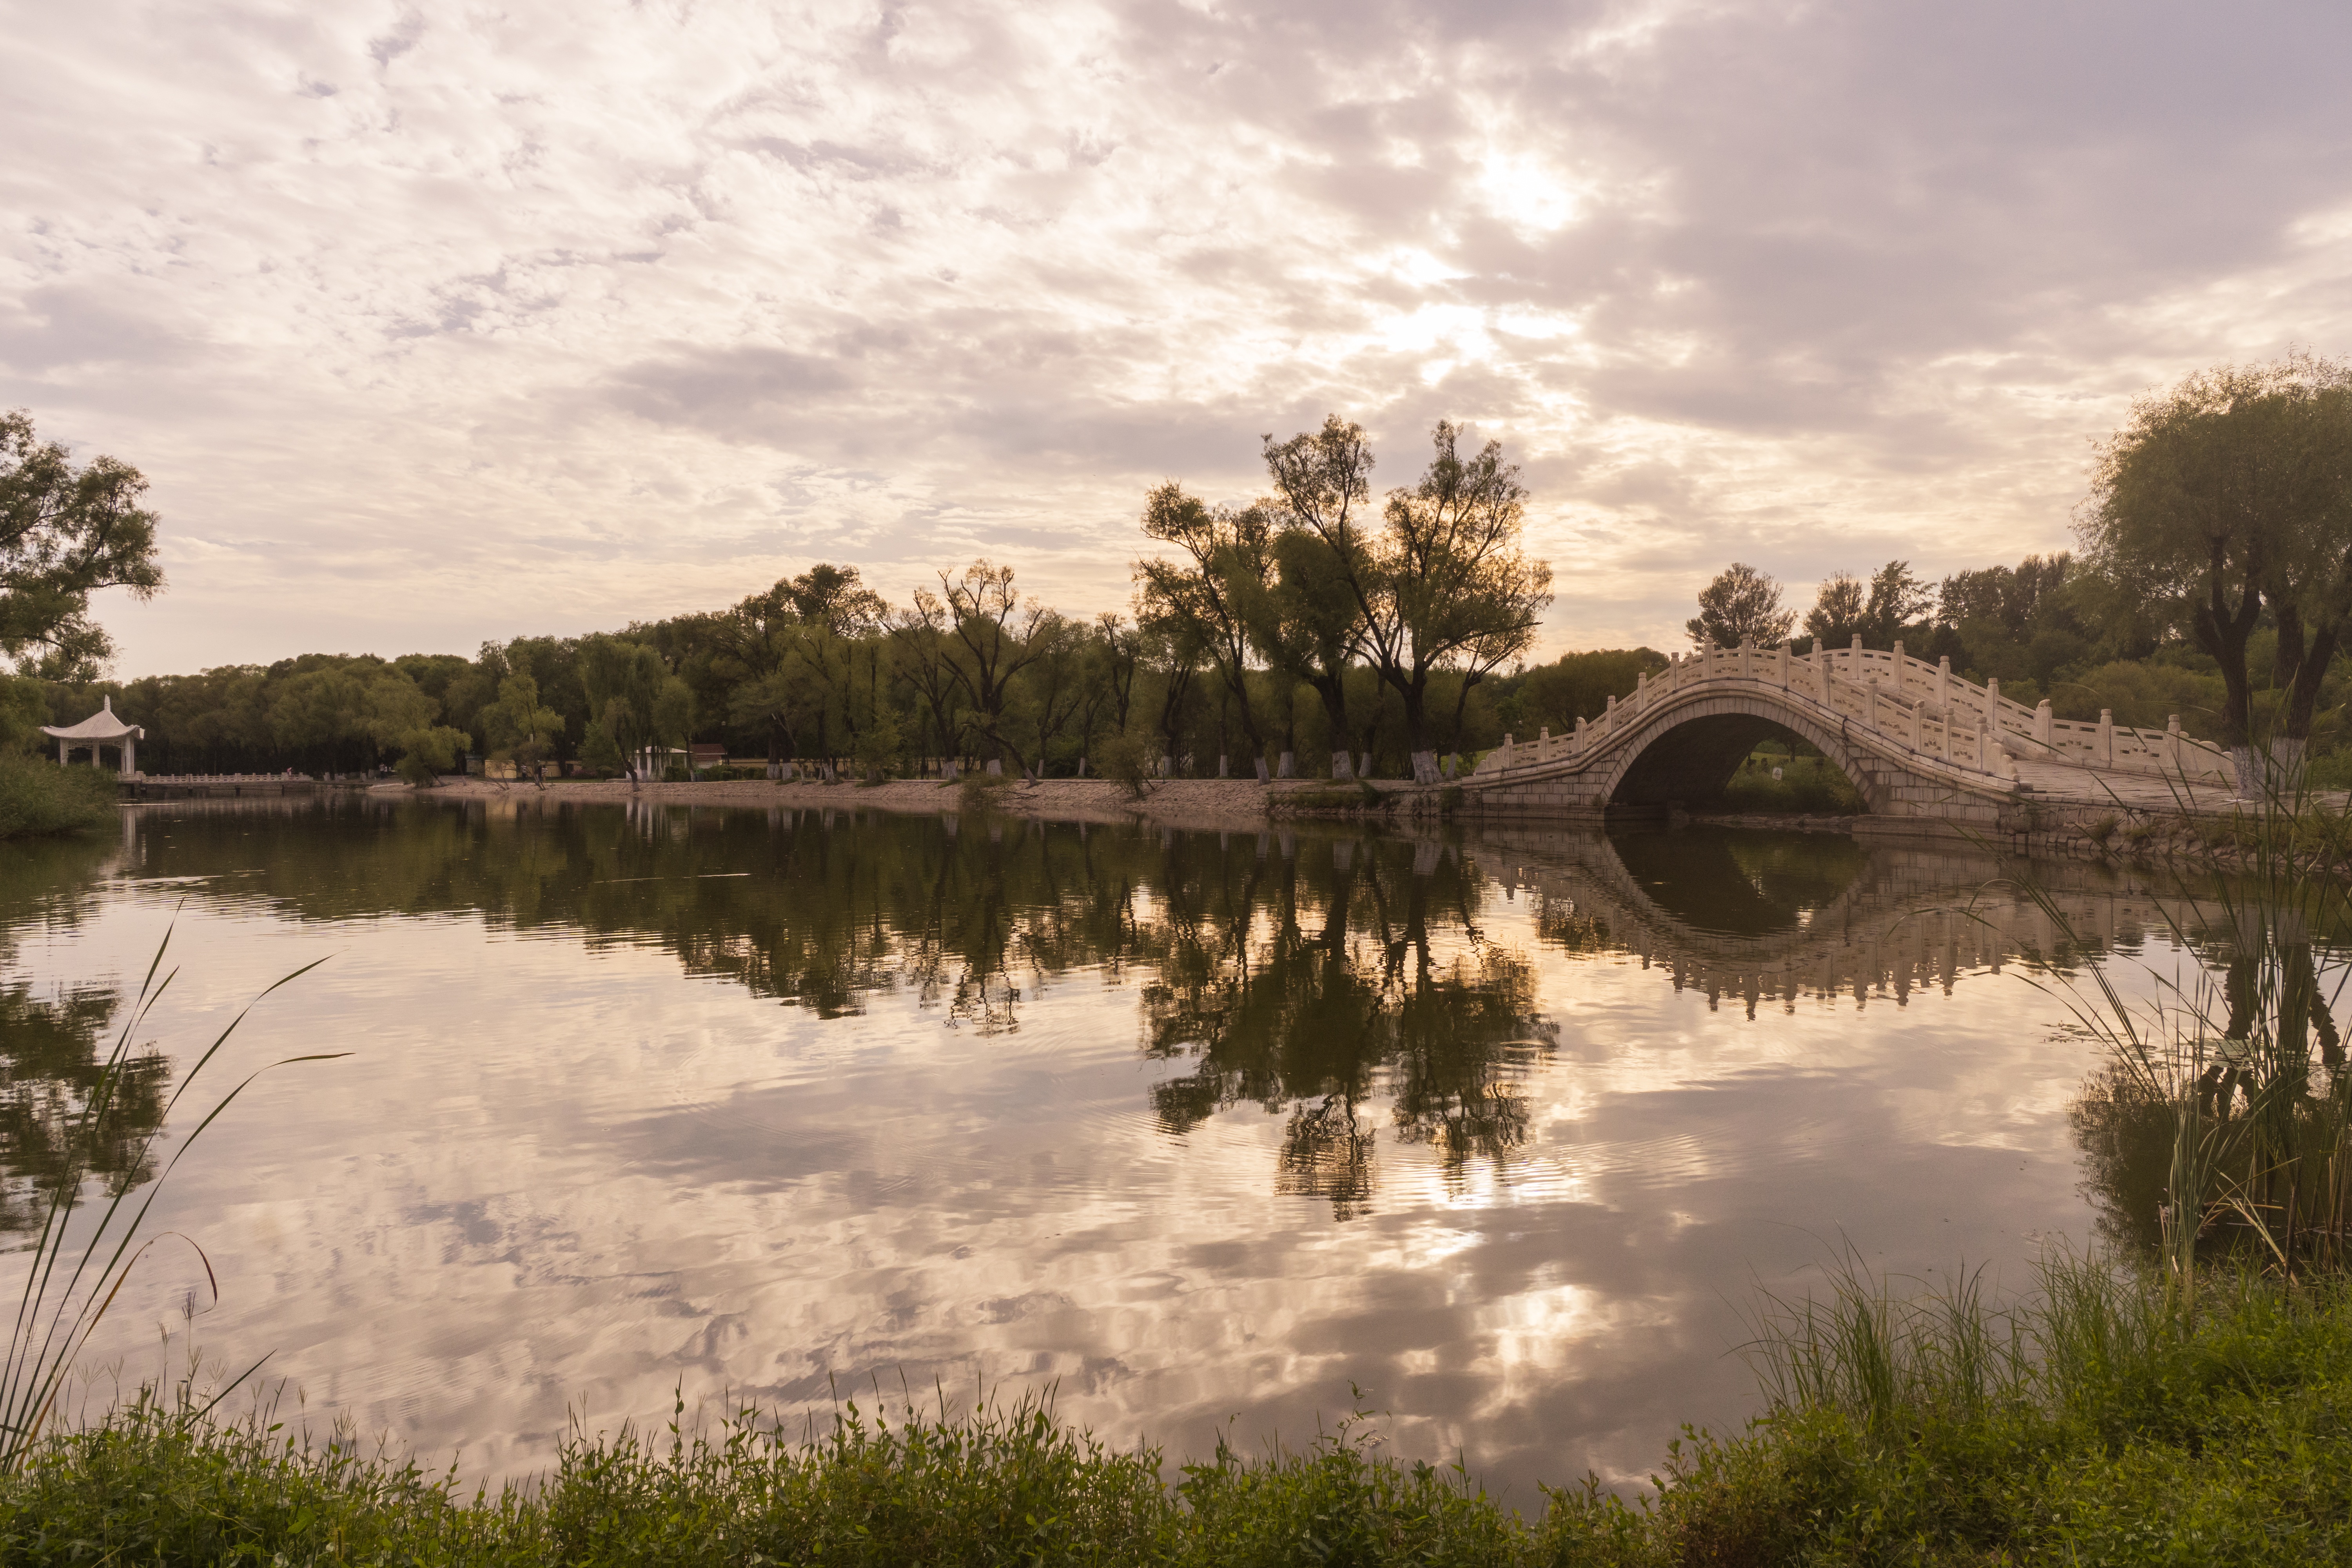
landscape, tree, water, nature, grass, sky, bridge, morning, lake, river, pond, environment, reflection, park, scenery, reservoir, waterway, body of water, outdoors, wetland, loch, rural area